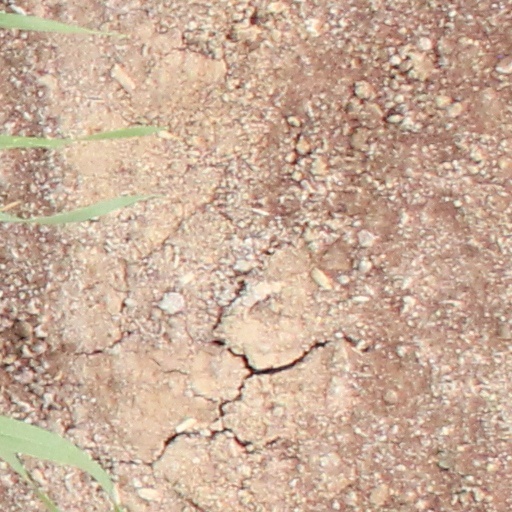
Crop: wheat